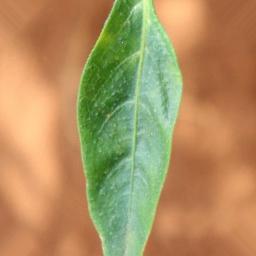
Label: healthy